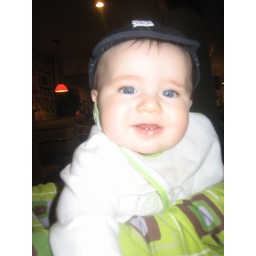
sam in a big boy high chair